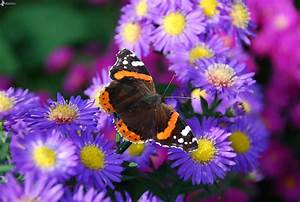
Label: farfalla